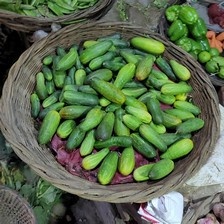
Label: cucumber